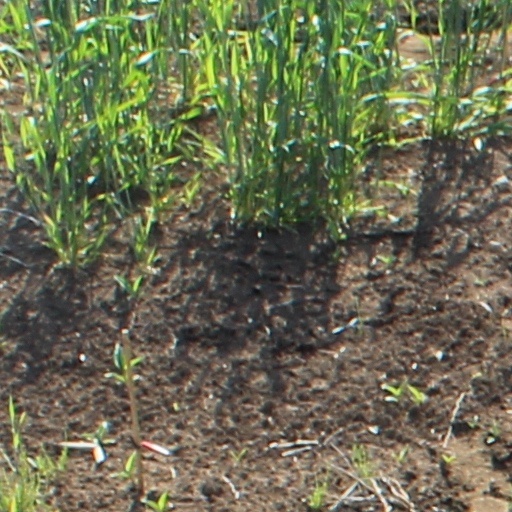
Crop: wheat